Invasion of Naples (1806)

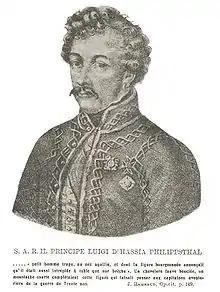
Prince Louis of Hesse

Gaeta's commander, Prince Hesse, was an eccentric soldier of fortune. The general was short in stature and red-faced with an aquiline nose. Known for his hard-drinking, he was also a good leader of men. He gained the respect of his poorly motivated soldiers by joking with them and showing outstanding personal courage. From the first days of the siege, he posted himself at the Breach Battery and announced that he would not quit until the siege was done. He also vowed to limit his drinking to only one bottle a day. Referring to Karl Mack von Leiberich's surrender of Ulm, he famously yelled at the besiegers through a speaking-trumpet, "Gaeta is not Ulm! Hesse is not Mack!" When the French arrived in the neighborhood on 13 February, they demanded that the fortress be handed over to them. When Hesse answered the request by firing a cannon, the French left an observation force in the area.